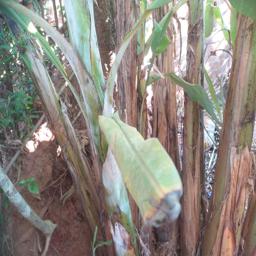
Label: MALBHOG LEAF